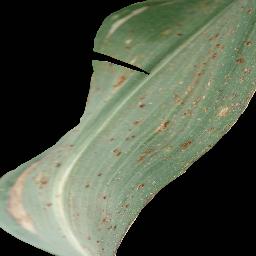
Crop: corn
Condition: (maize)_common_rust